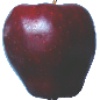
Label: red_delicious_apple